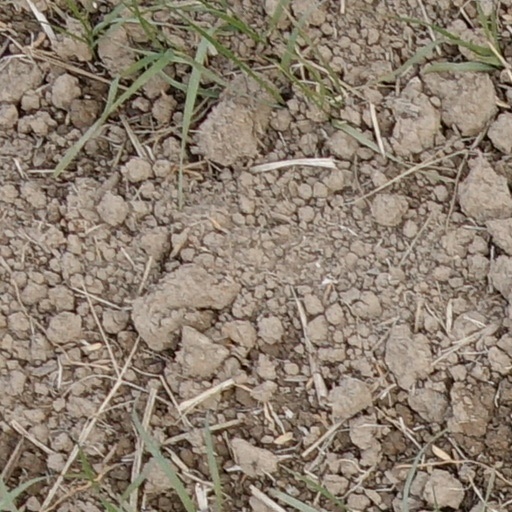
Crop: wheat